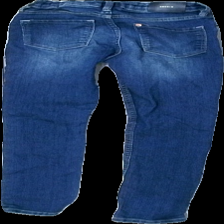
View: back
Type: Jeans
Category: Children
Brand: H&M
Brand text on label: &DENIM
Colors: Blue
Material: 100% Cotton
Cut: Tight
Size: 128
Trend: Denim
Price range: 50-100
Recommended usage: Reuse
Description: Tight jeans